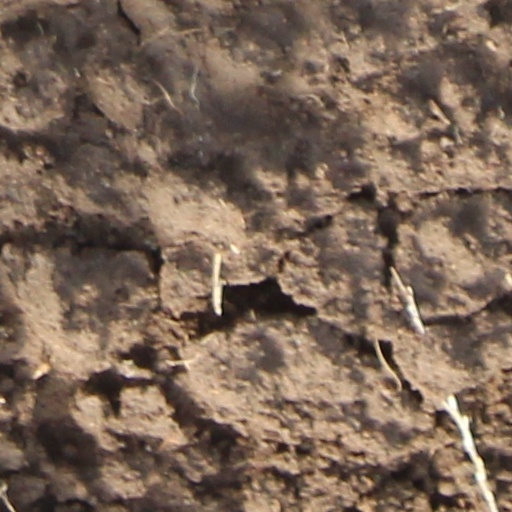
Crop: wheat